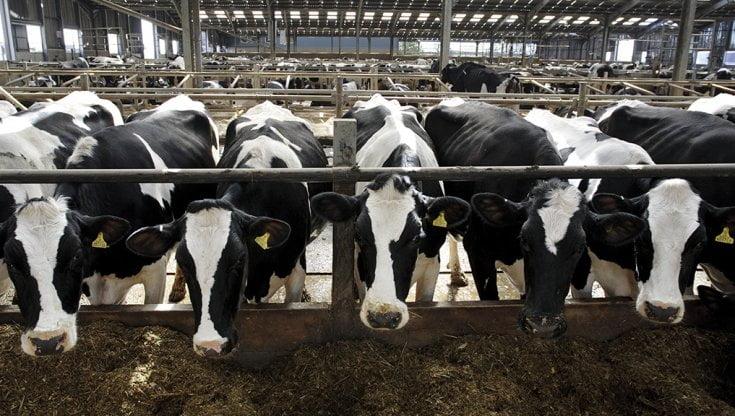
Ng'ombe wengi weusi na weupe wamesimama kwa foleni wakilishwa kwenye mpangilio unaotenganishwa kwa vipini vya chuma. Wanakula katika mabafu yaliyojaa majani au chakula. Sehemu ina paa mrefu na mwanga wa asili unaopitisha kupitia dari na ufunguzi kando.